Skip and Loafer

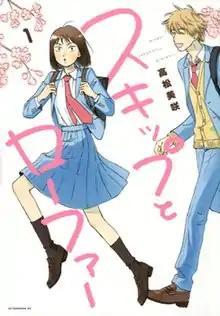
First volume cover, featuring Mitsumi Iwakura (left) and Sōsuke Shima (right)

is a Japanese manga series written and illustrated by Misaki Takamatsu. It has been serialized in Kodansha's "Monthly Afternoon" since August 2018. It has been licensed in North America for English release by Seven Seas Entertainment. An anime television series adaptation produced by P.A. Works aired from April to June 2023. A second season has been announced.